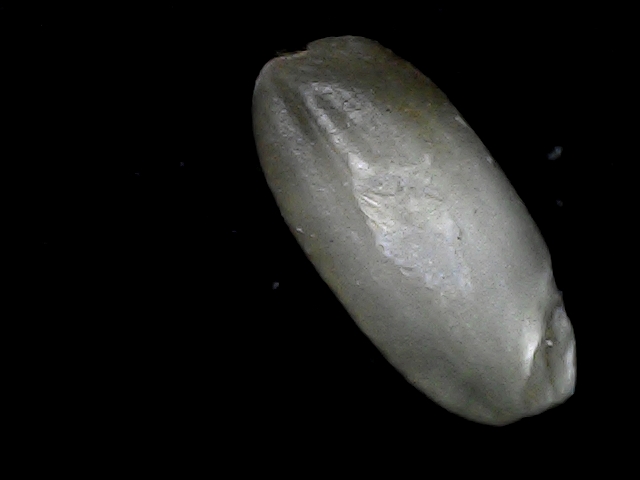
Rice variety: BD33